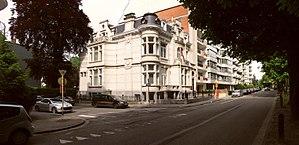
Paul Picquet est un architecte belge du début du XXᵉ siècle représentatif du style Beaux-Arts.
Le Quartier Churchill est un quartier résidentiel de la commune bruxelloise d'Uccle, à proximité de la Forêt de Soignes. Ce quartier porte le nom de Sir Winston Churchill, homme d'État britannique.
L'avenue Winston Churchill, est une avenue de la commune bruxelloise d'Uccle, à proximité de la Forêt de Soignes.